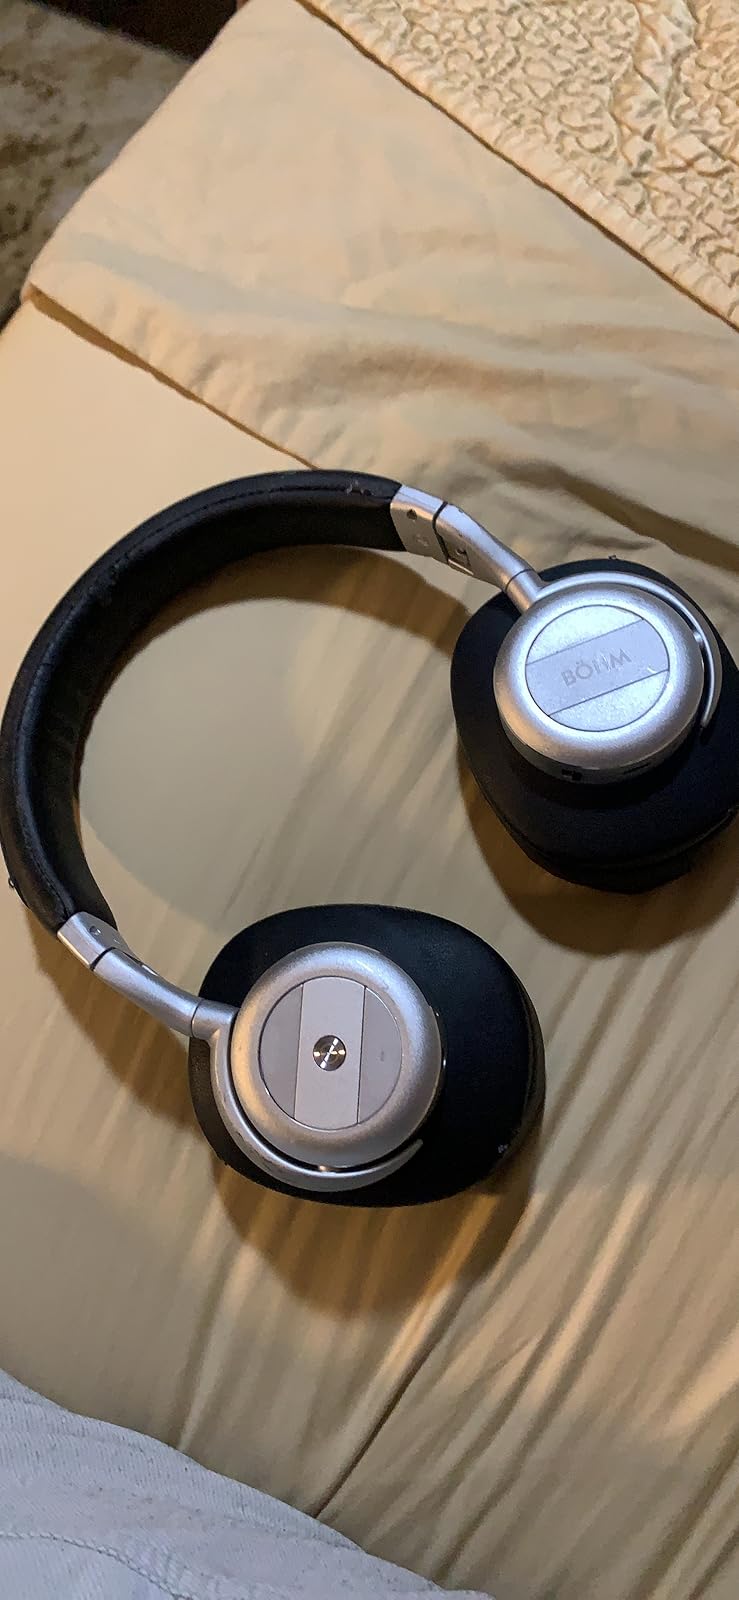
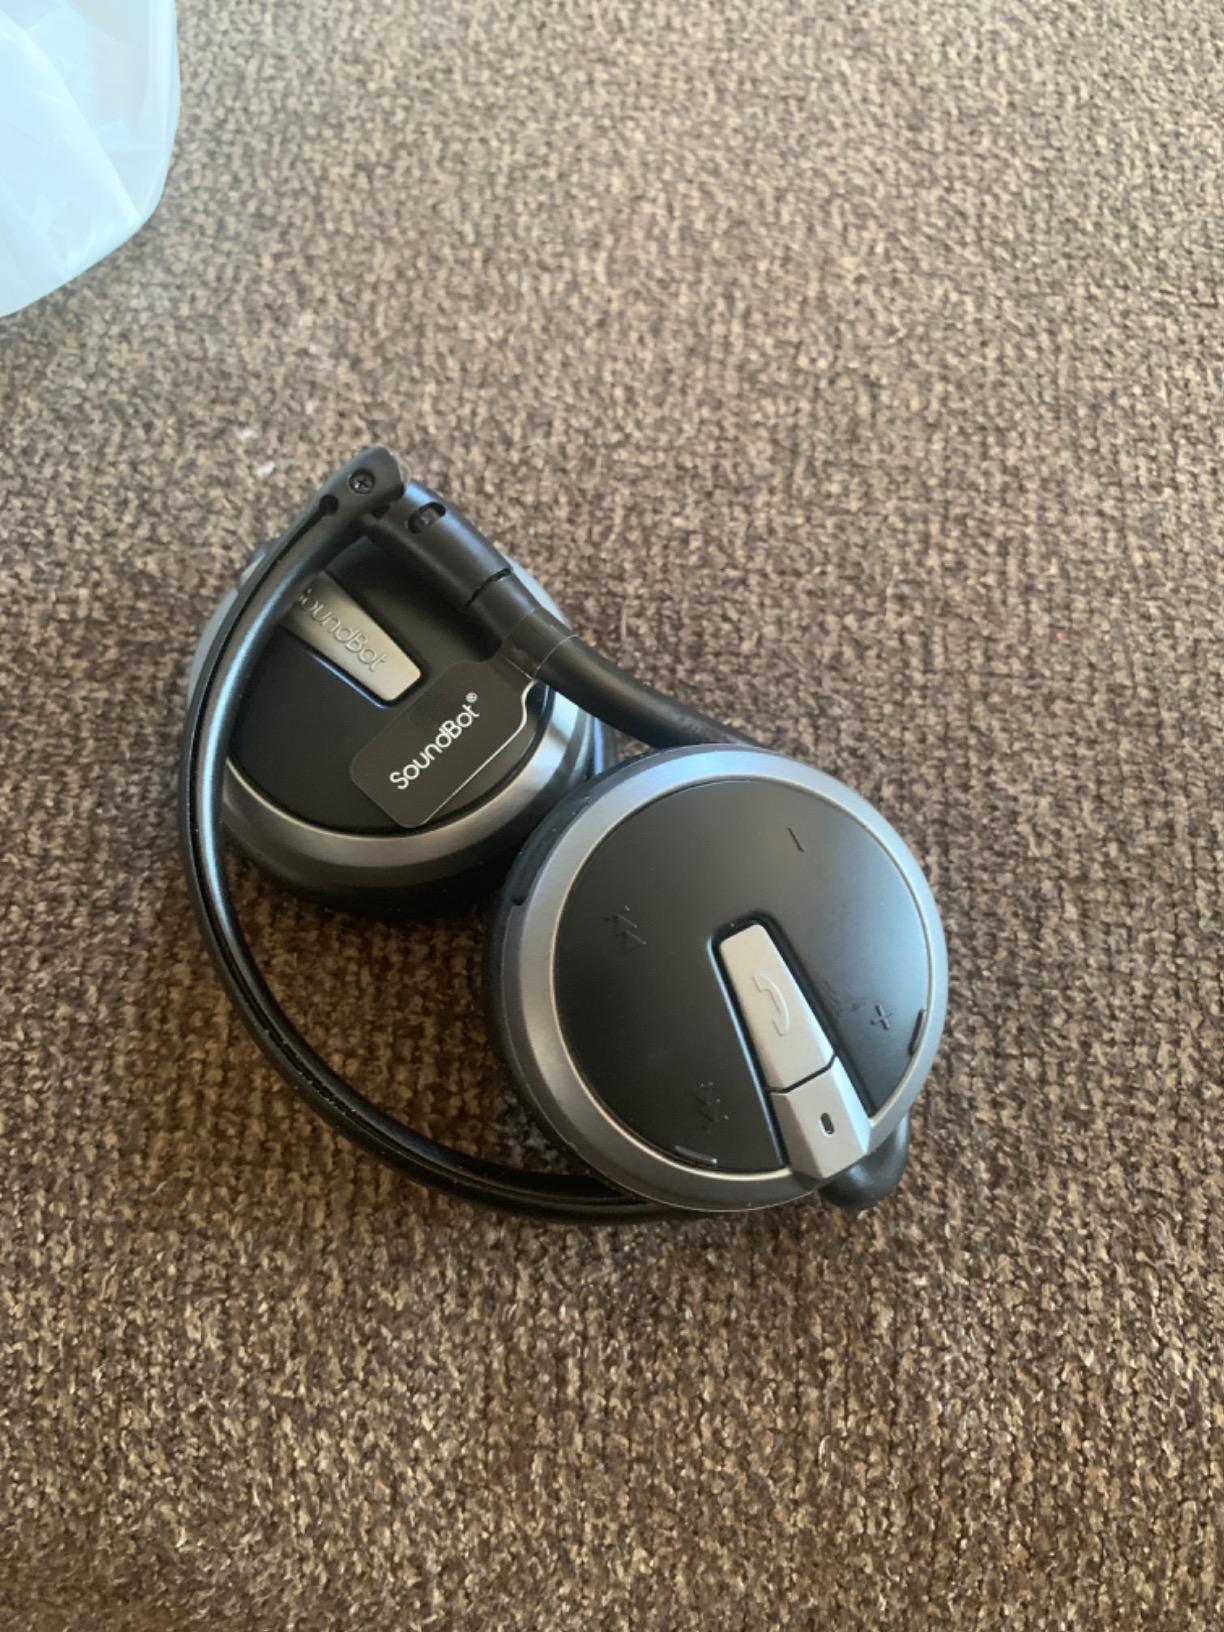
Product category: headphones
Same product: no